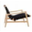
Label: chair